Europa (moon)

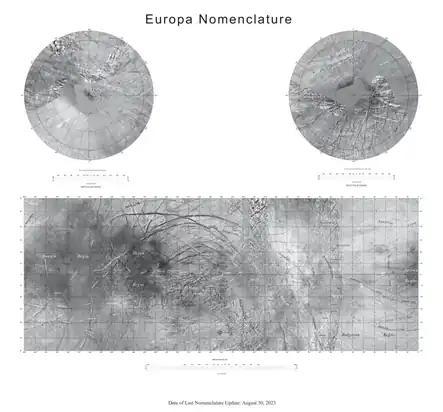
Map of Europa, by the United States Geological Survey

The "Galileo" orbiter found that Europa has a weak magnetic moment, which is induced by the varying part of the Jovian magnetic field. The field strength at the magnetic equator (about 120 nT) created by this magnetic moment is about one-sixth the strength of Ganymede's field and six times the value of Callisto's. The existence of the induced moment requires a layer of a highly electrically conductive material in Europa's interior. The most plausible candidate for this role is a large subsurface ocean of liquid saltwater.